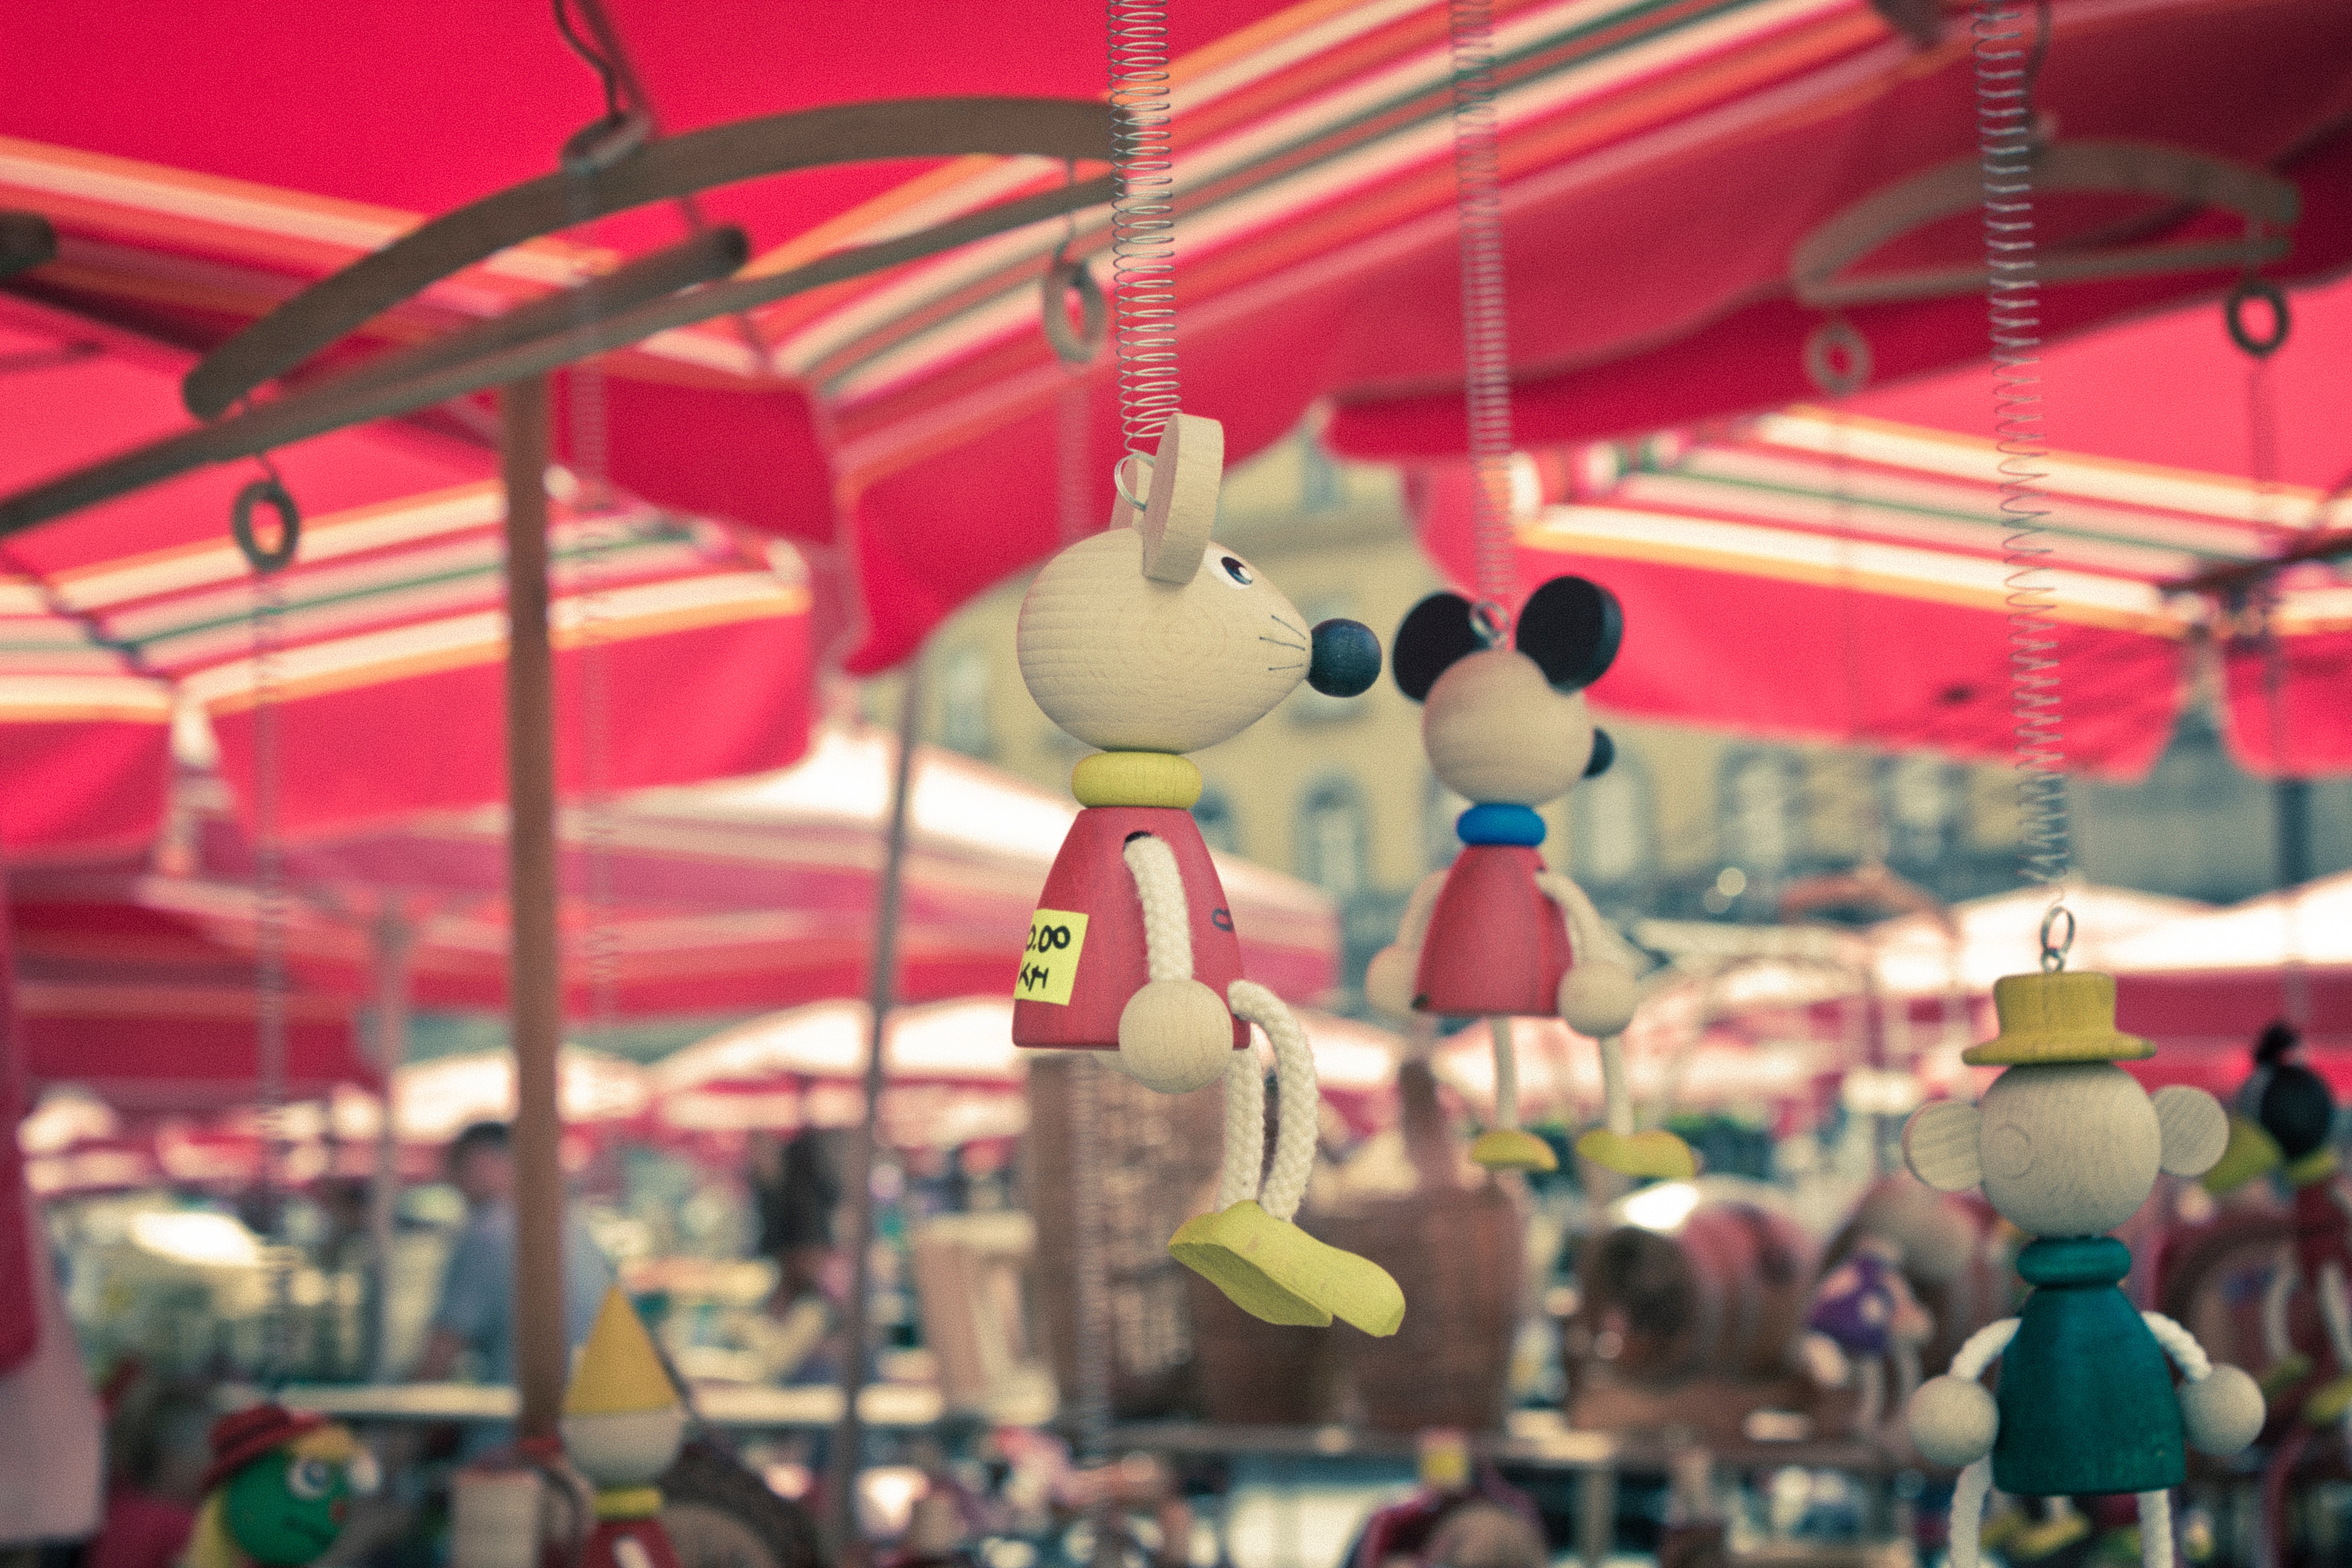
crowd, recreation, red, amusement park, color, park, carousel, festival, fair, amusement ride, outdoor recreation, nonbuilding structure